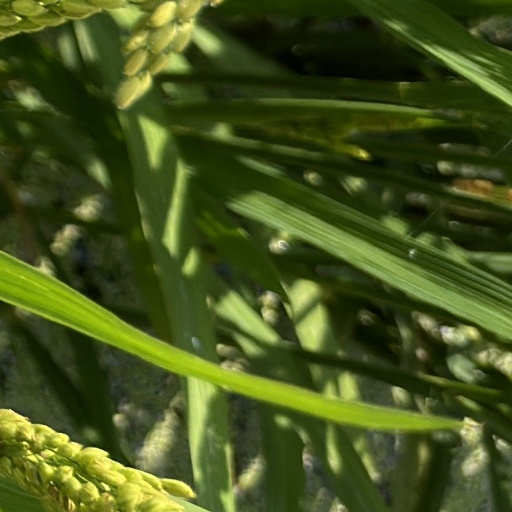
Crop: rice